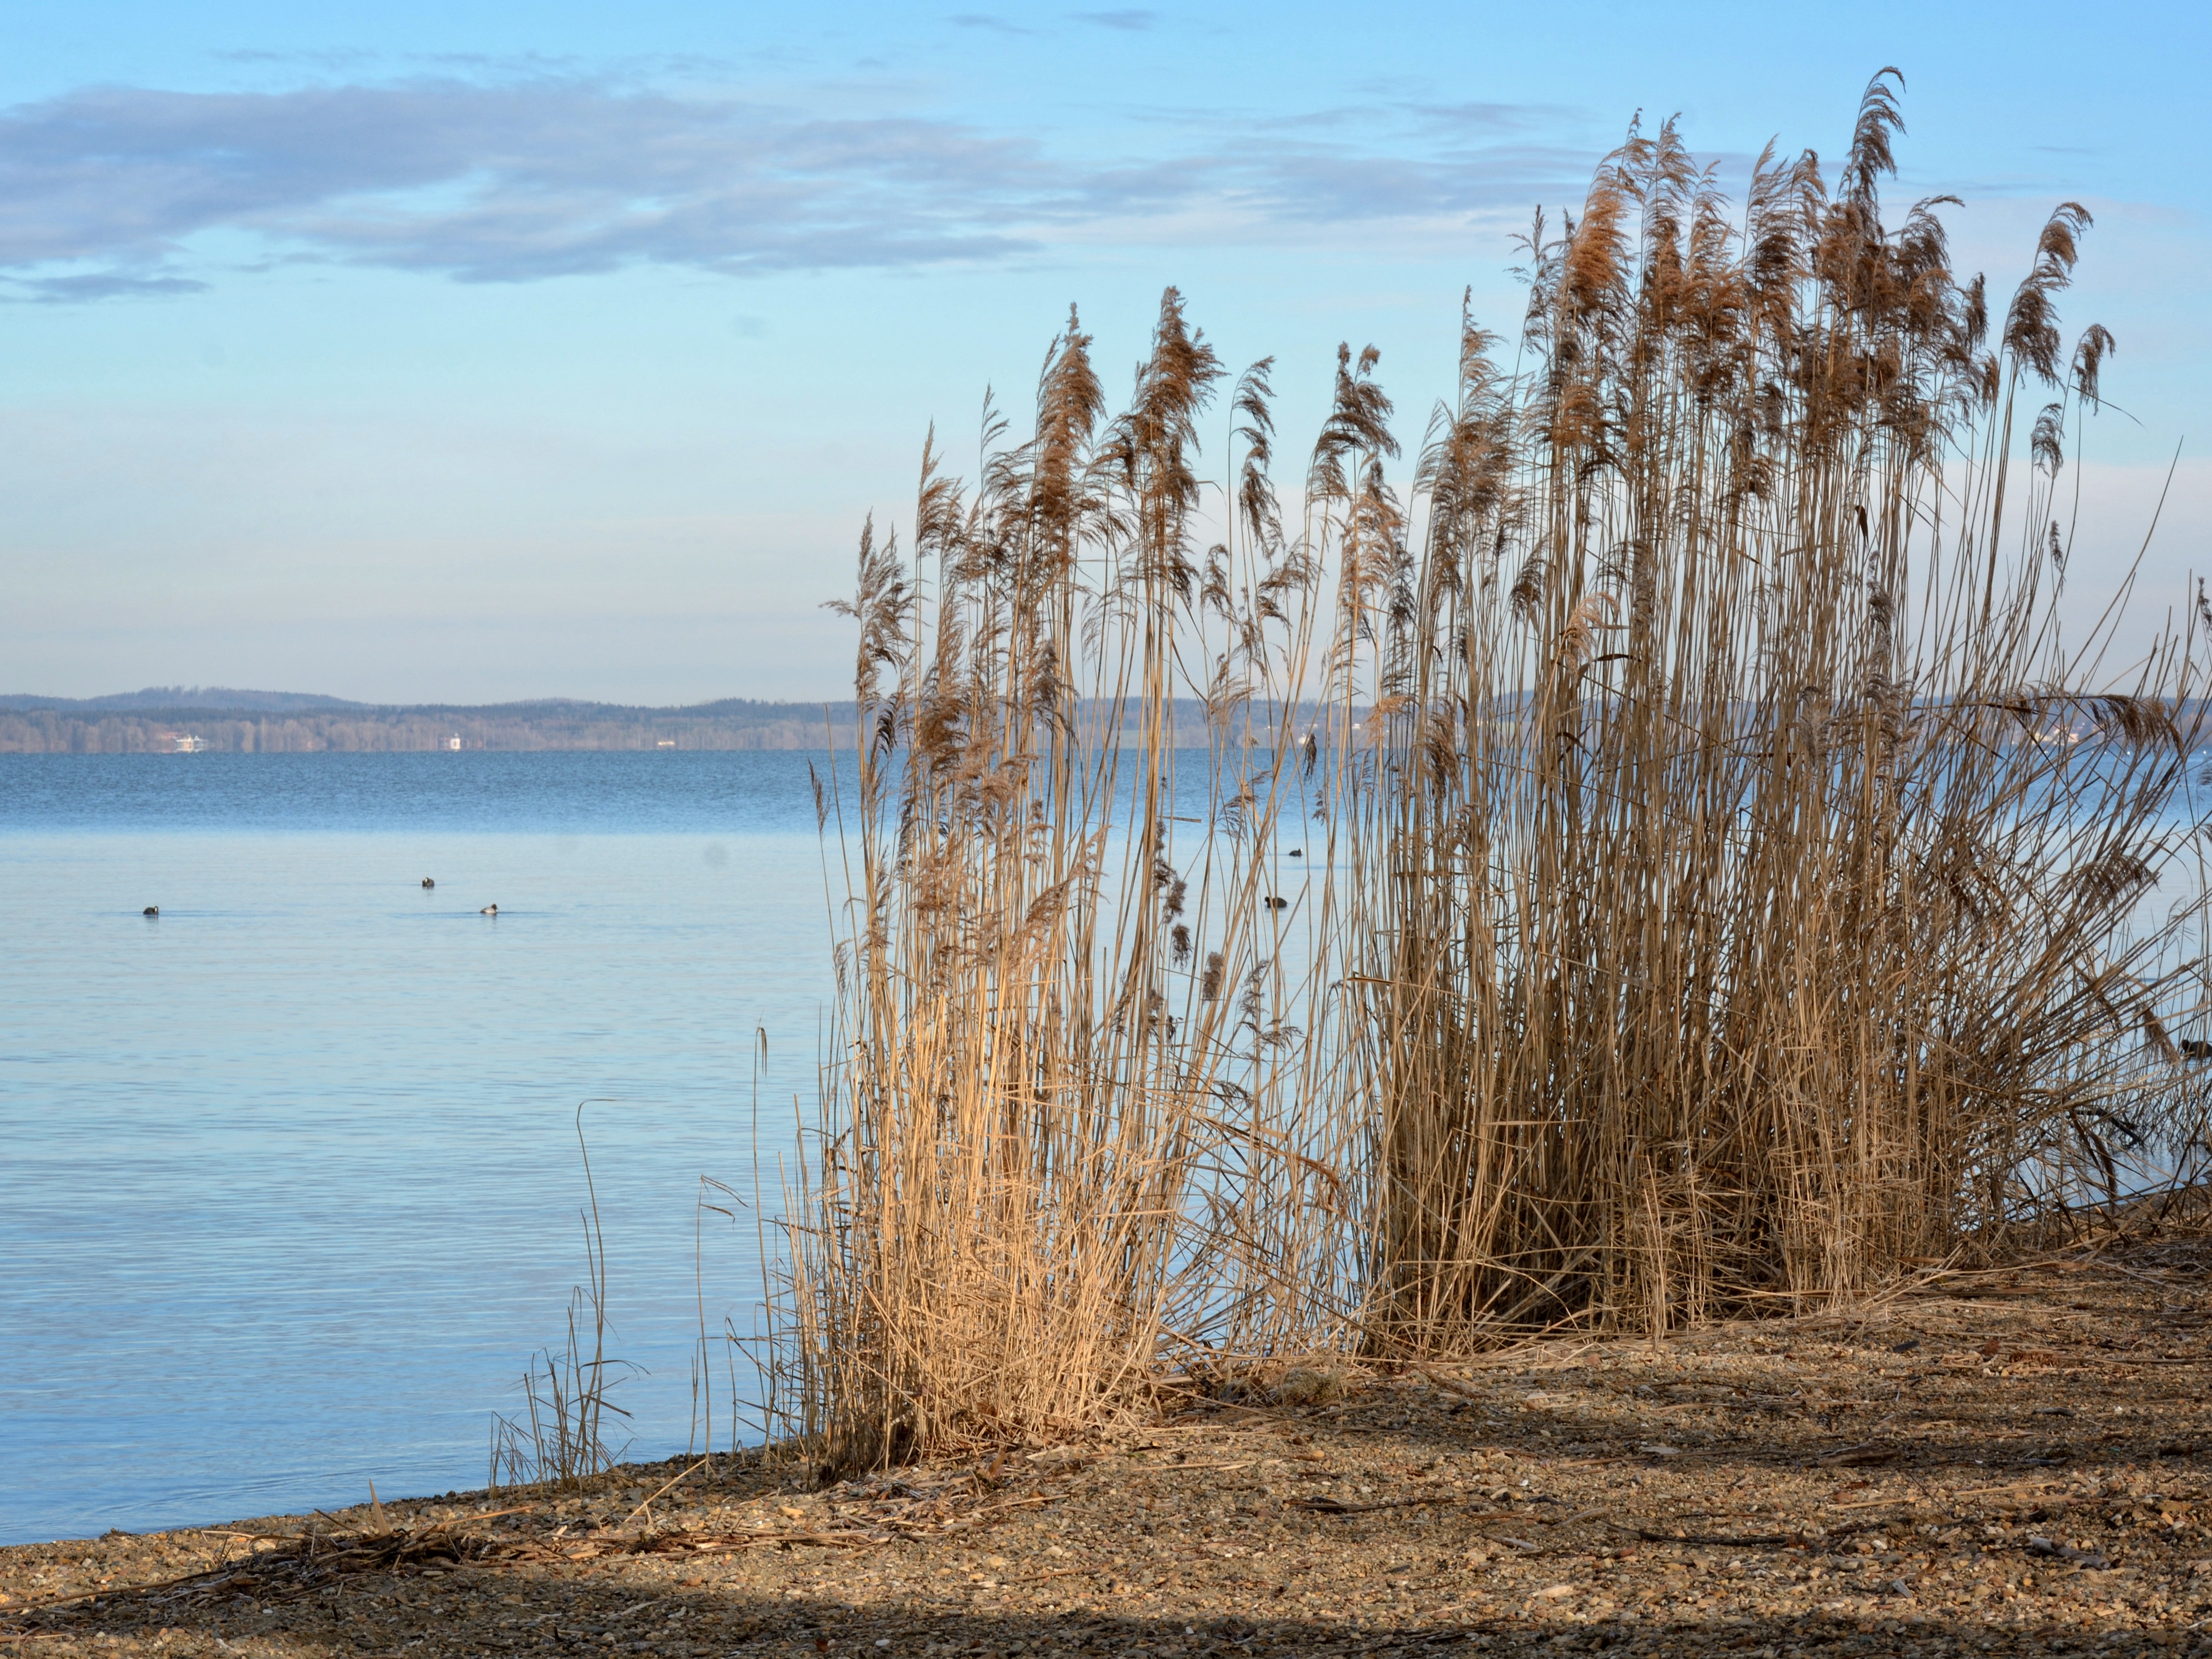
landscape, sea, coast, tree, water, nature, grass, marsh, plant, wood, shore, lake, reed, cliff, terrain, aquatic plant, lakeside, bank, wetland, habitat, waters, idyll, wintry, chiemsee, shore greenhouse, natural environment, grass family, woody plant